HM Prison Elmley

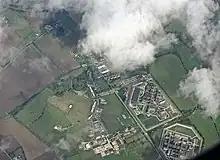
Sheppey Prisons Cluster in 2015

Elmley Prison holds unsentenced and sentenced adult men and unsentenced male young offenders from all of the courts in the county of Kent. Accommodation at the prison comprises five House Blocks holding between 183 and 240 prisoners each in single, double and treble cells. A sixth House Block has recently opened and houses the remaining 282 prisoners.